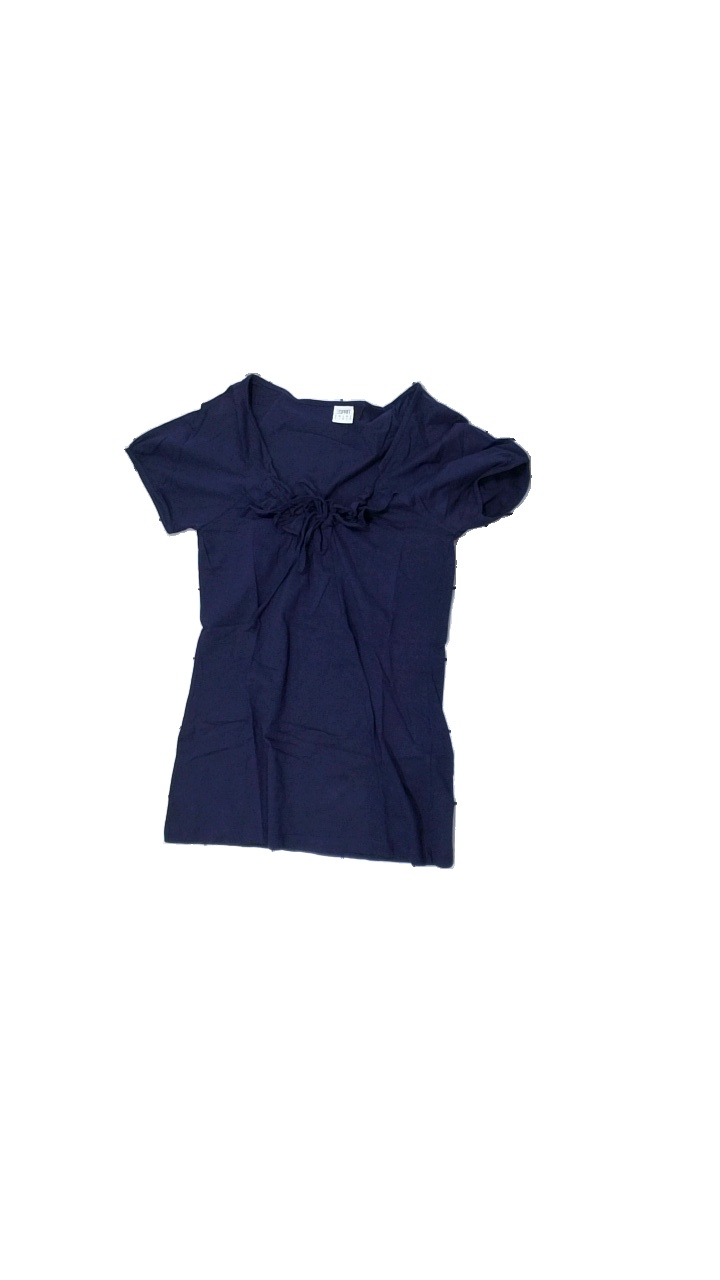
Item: T-shirt (Ladies)
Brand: Esprit
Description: Purple t-shirt with frill detail
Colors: Purple
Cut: Tight, C-collar
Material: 100% Cotton
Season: All
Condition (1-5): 5
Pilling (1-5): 5
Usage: Reuse
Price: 50-100